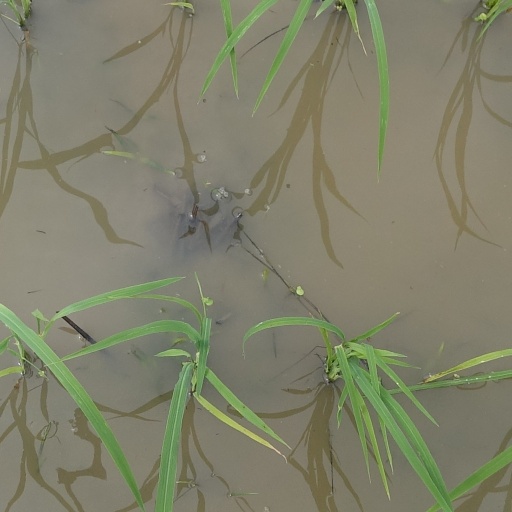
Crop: rice